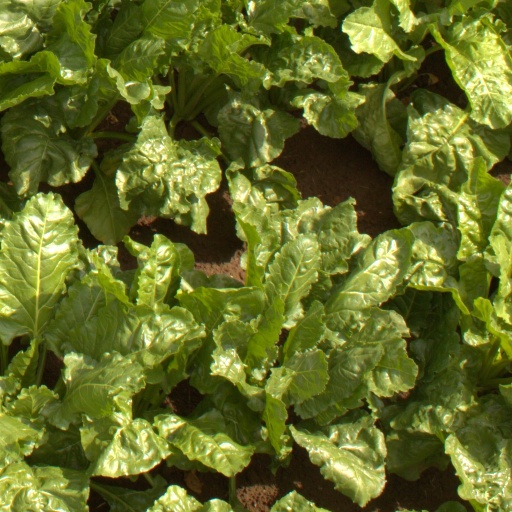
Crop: sugar beet